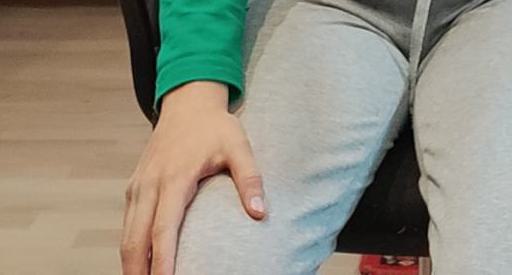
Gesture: no_gesture